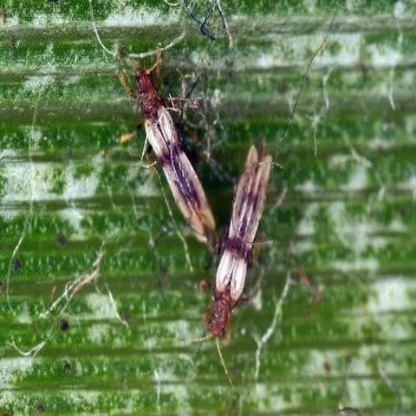
Nhãn: Bọ trĩ ( Thrips )